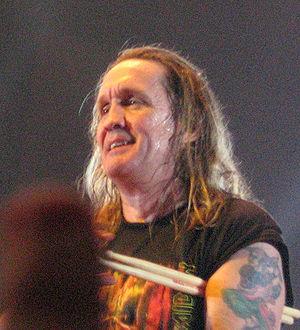
Nicko McBrain, né le 5 juin 1952 à Londres, est le batteur du groupe de heavy metal britannique Iron Maiden.